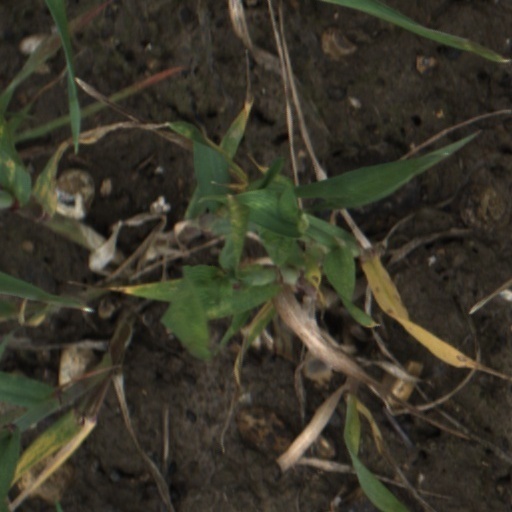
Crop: wheat